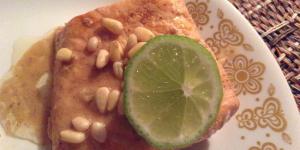
salmon al limon